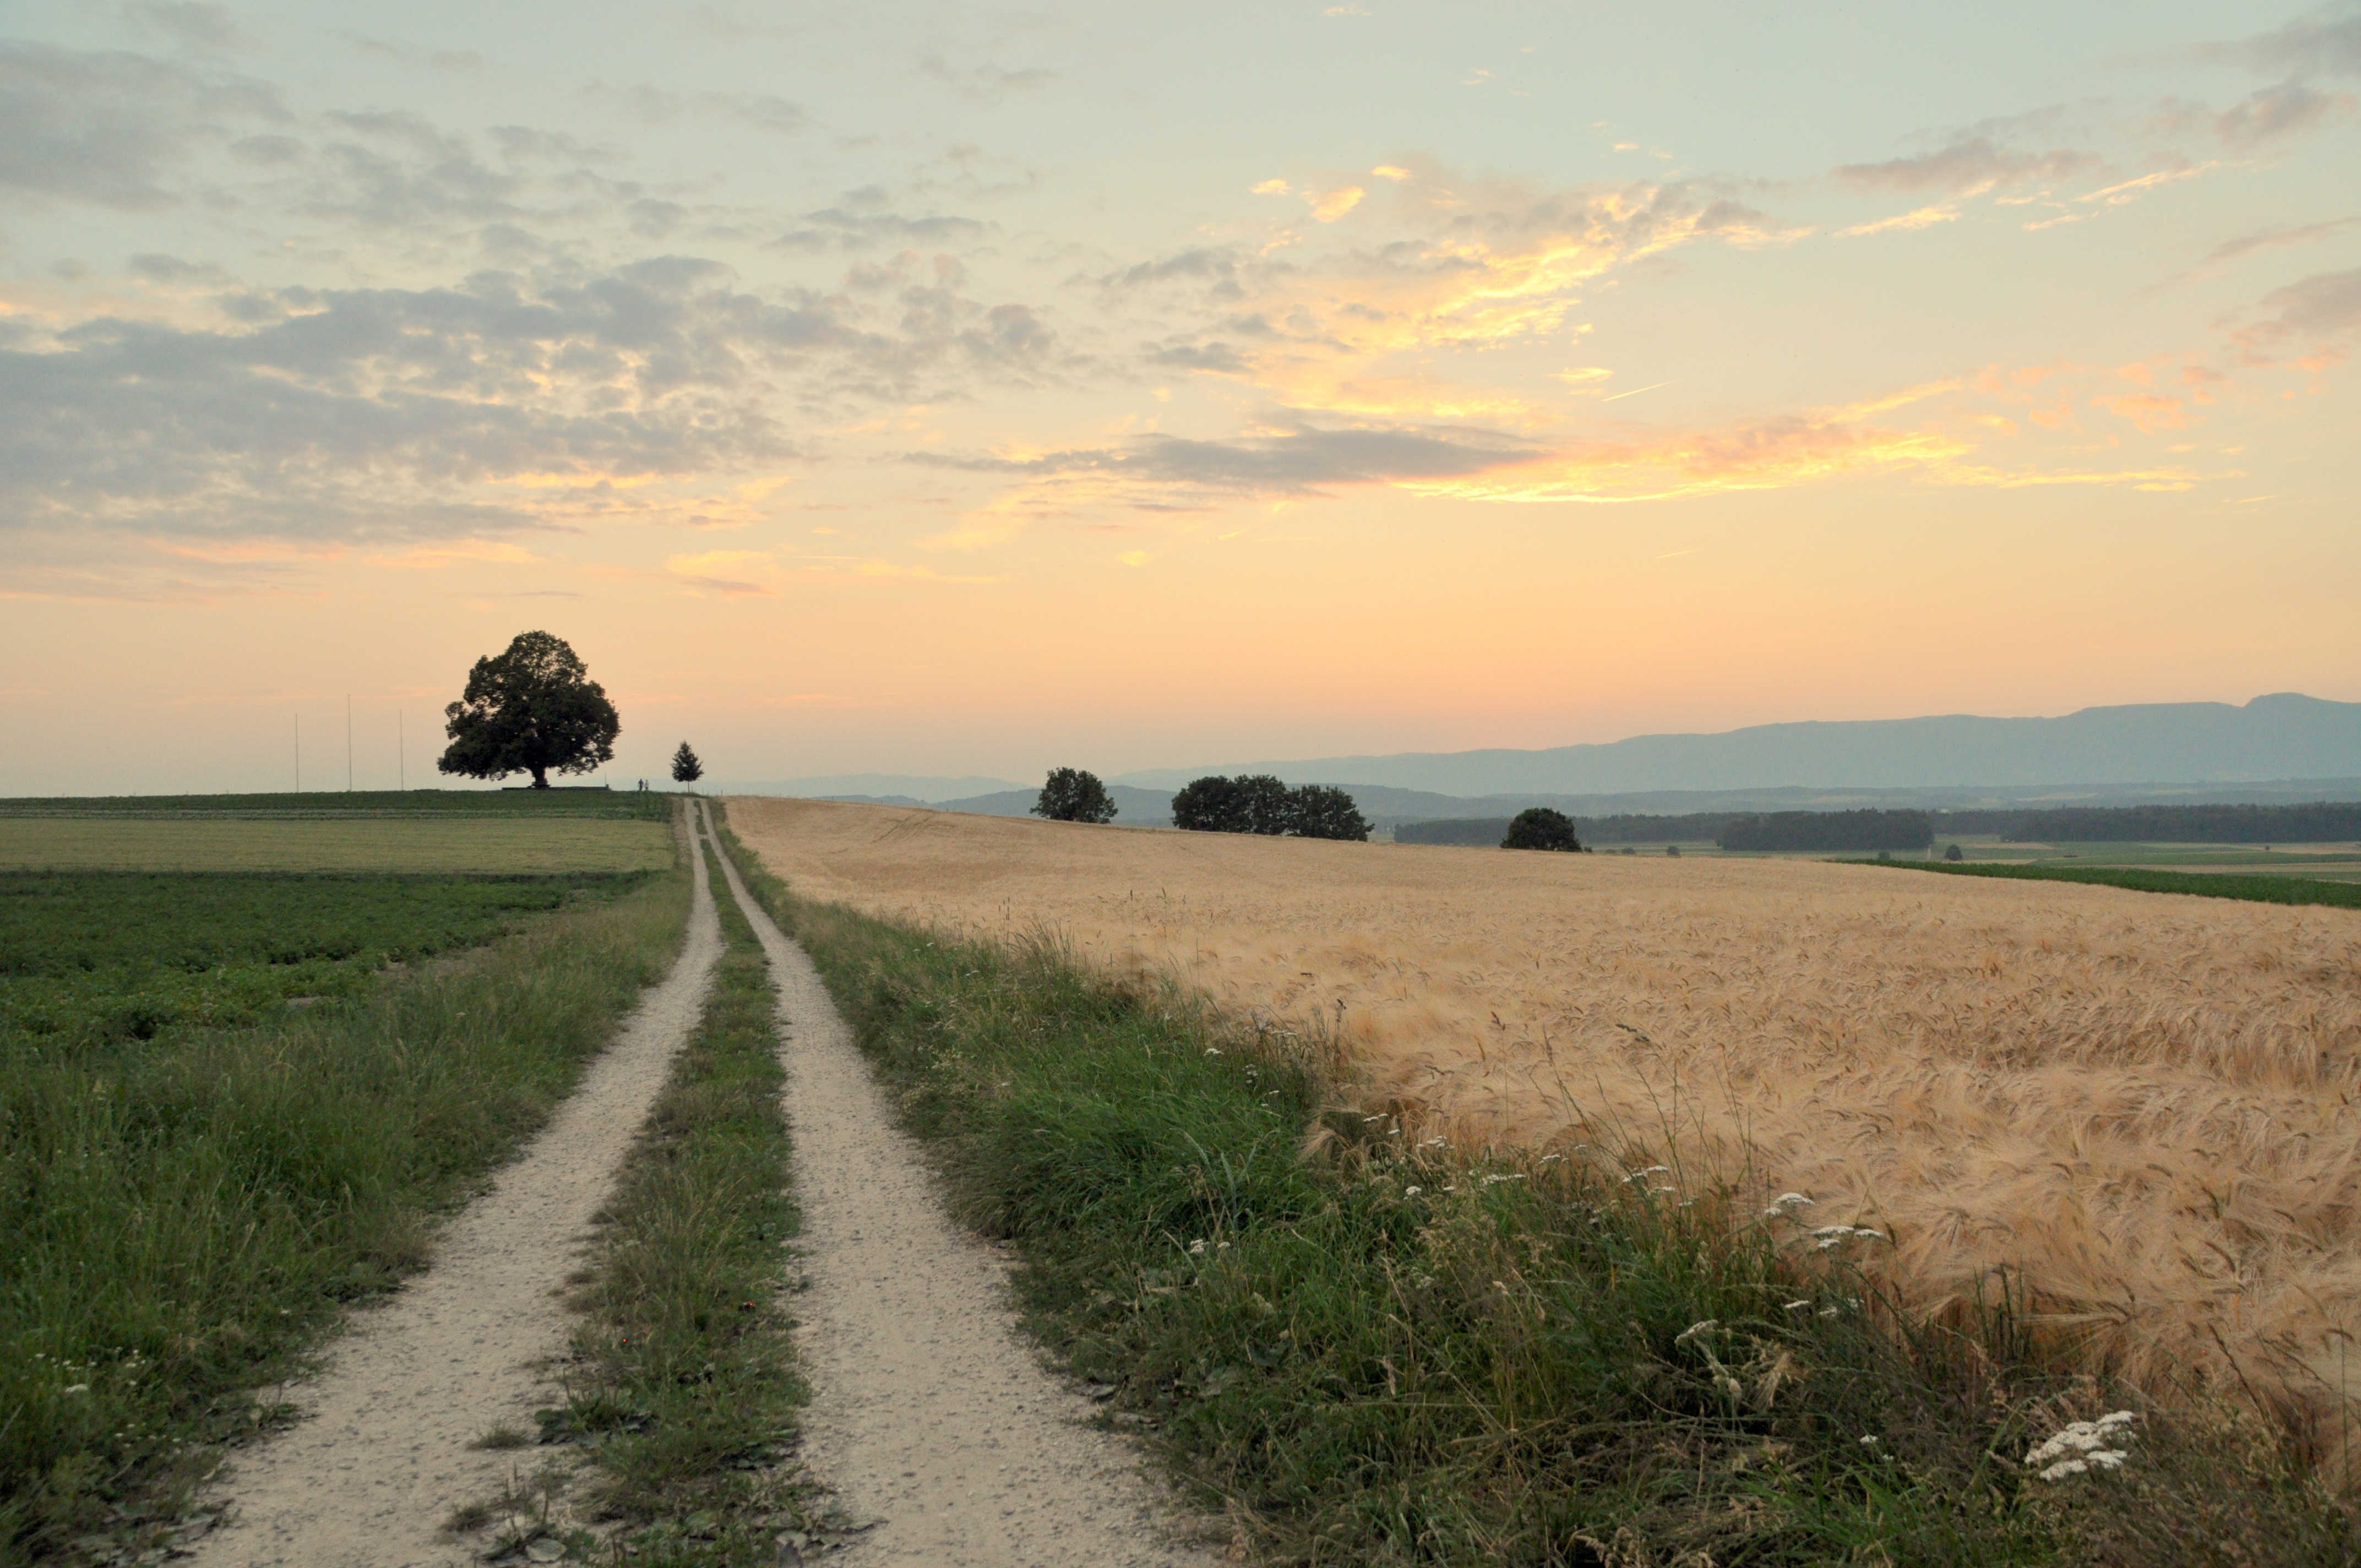
landscape, coast, tree, nature, grass, horizon, cloud, sunset, road, field, prairie, morning, hill, highway, dawn, dirt road, infinity, agriculture, plain, road trip, fields, background, grassland, habitat, mood, ecosystem, abendstimmung, steppe, rural area, foresight, natural environment, atmospheric phenomenon, grass family